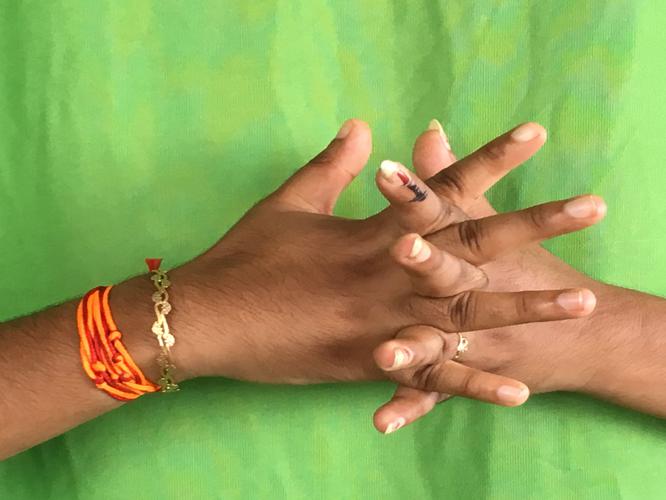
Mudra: Karkatta
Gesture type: double_hand